Timeline of first orbital launches by country

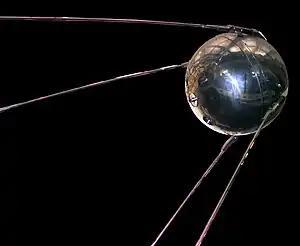
Replica of Sputnik 1, the first artificial satellite, launched by the Soviet Union on 4 October 1957

Countries like Italy are not included since they have not yet developed an orbital rocket from scratch; i.e., an orbital rocket that was designed and engineered in its entirety in the country in question.